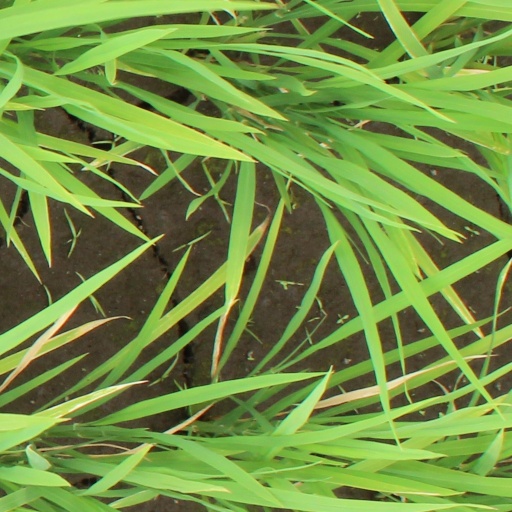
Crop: rice